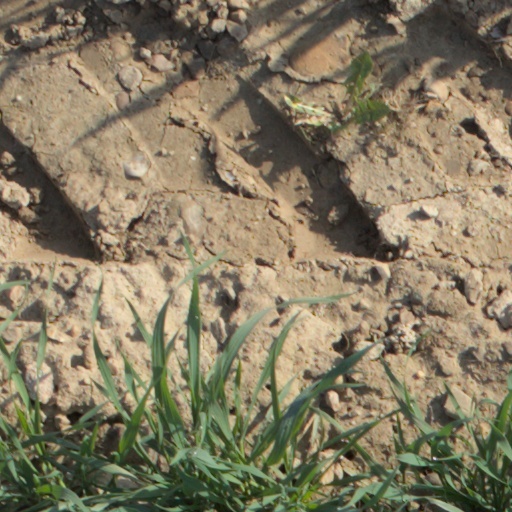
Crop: wheat